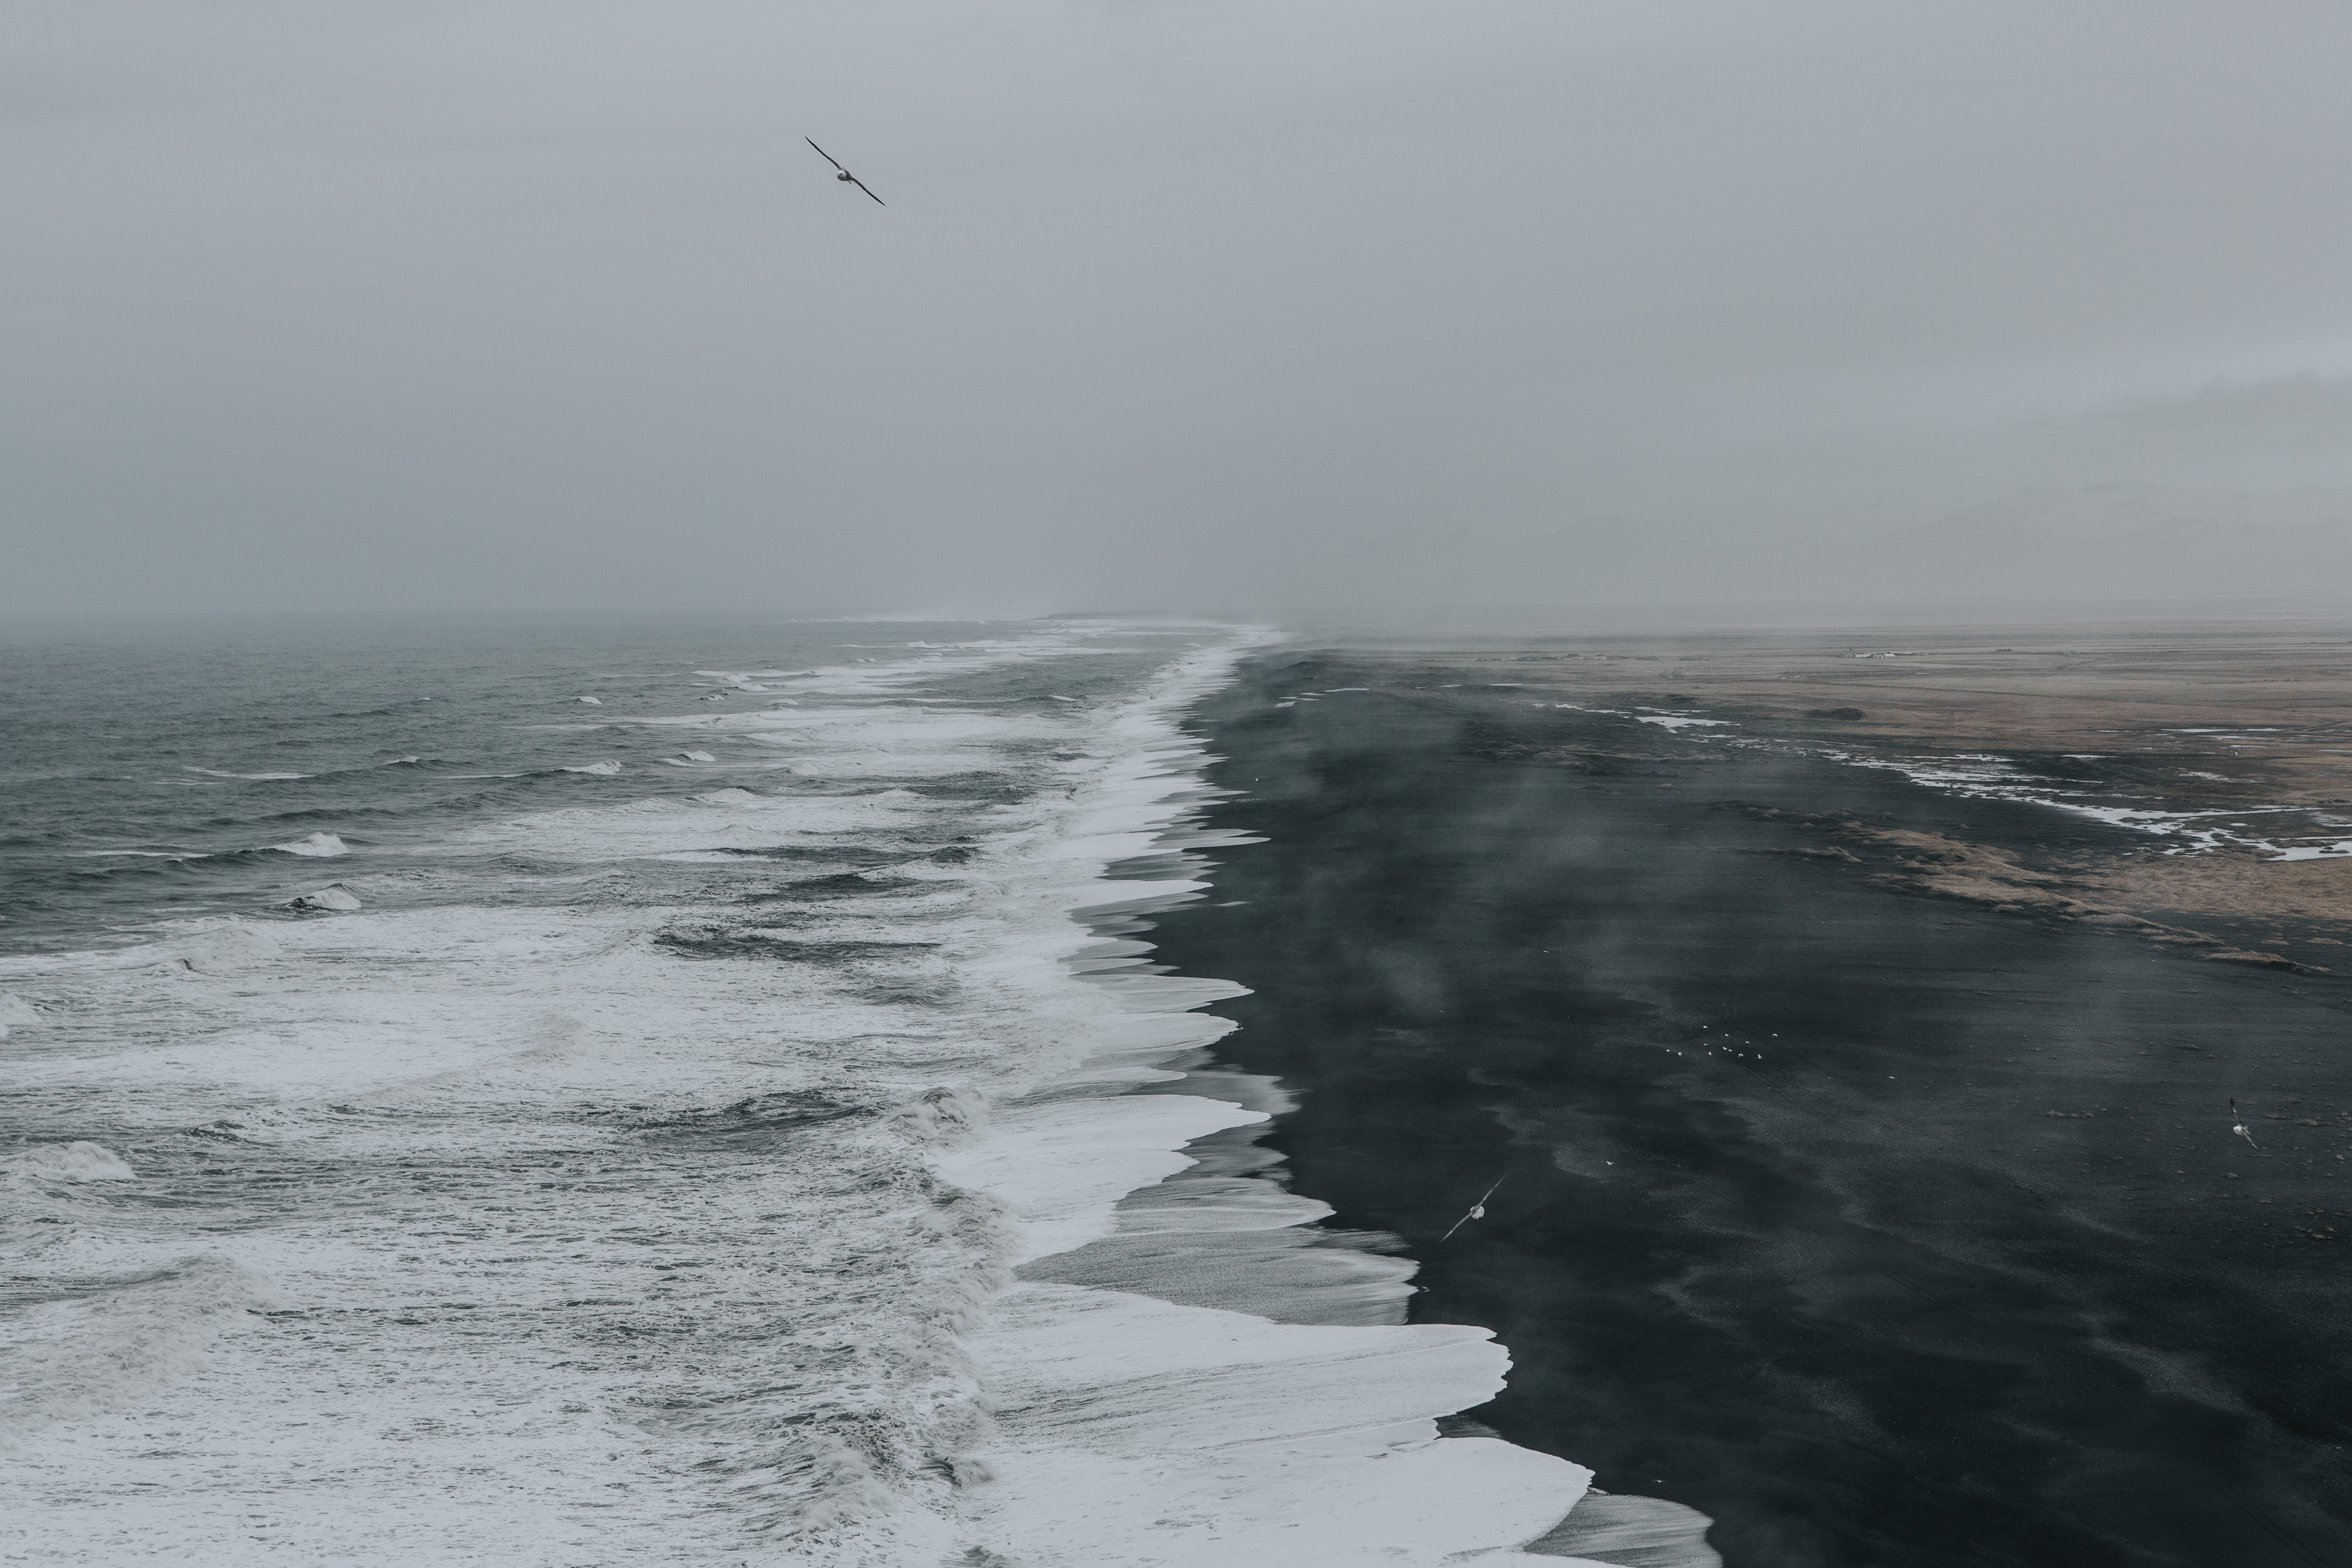
beach, sea, coast, water, ocean, horizon, snow, shore, wave, wind, cliff, tower, weather, bay, terrain, body of water, cape, mudflat, atmospheric phenomenon, wind wave